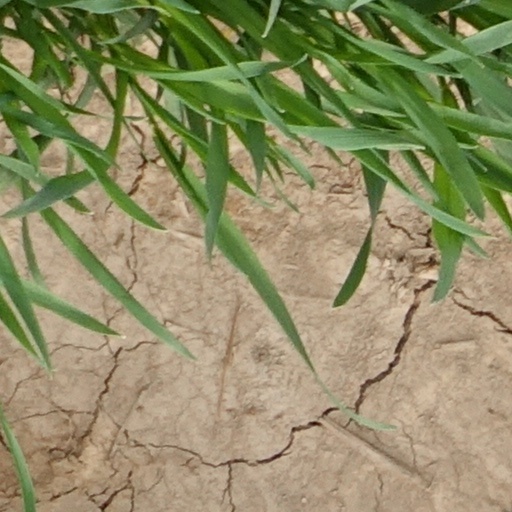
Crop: wheat